Rik Van Steenbergen

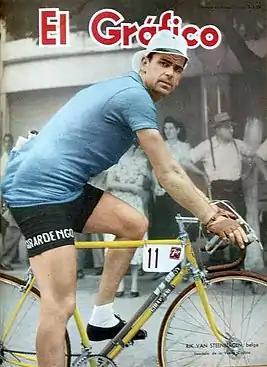
Van Steenbergen in an El Gráfico edition of 1953

During his career, which lasted until 1966, Van Steenbergen won several more classics: Paris–Roubaix, Paris–Brussels and Milan–San Remo. He also won the World Road Cycling Championships three times (1949 Copenhagen, 1956 Copenhagen and 1957 Waregem), equaling the (still standing) record of Alfredo Binda. His last world title, a year after his second, was won in front of a home crowd. In addition, he placed third in the first post-war world championships in 1946. He held the Ruban Jaune for seven years for winning the 1948 Paris-Roubaix in a record average speed for a professional race, covering the 246 km at an average of 43.612 km per hour.